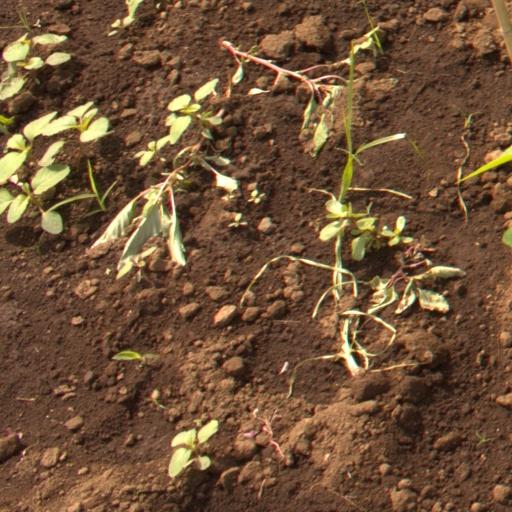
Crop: soybean